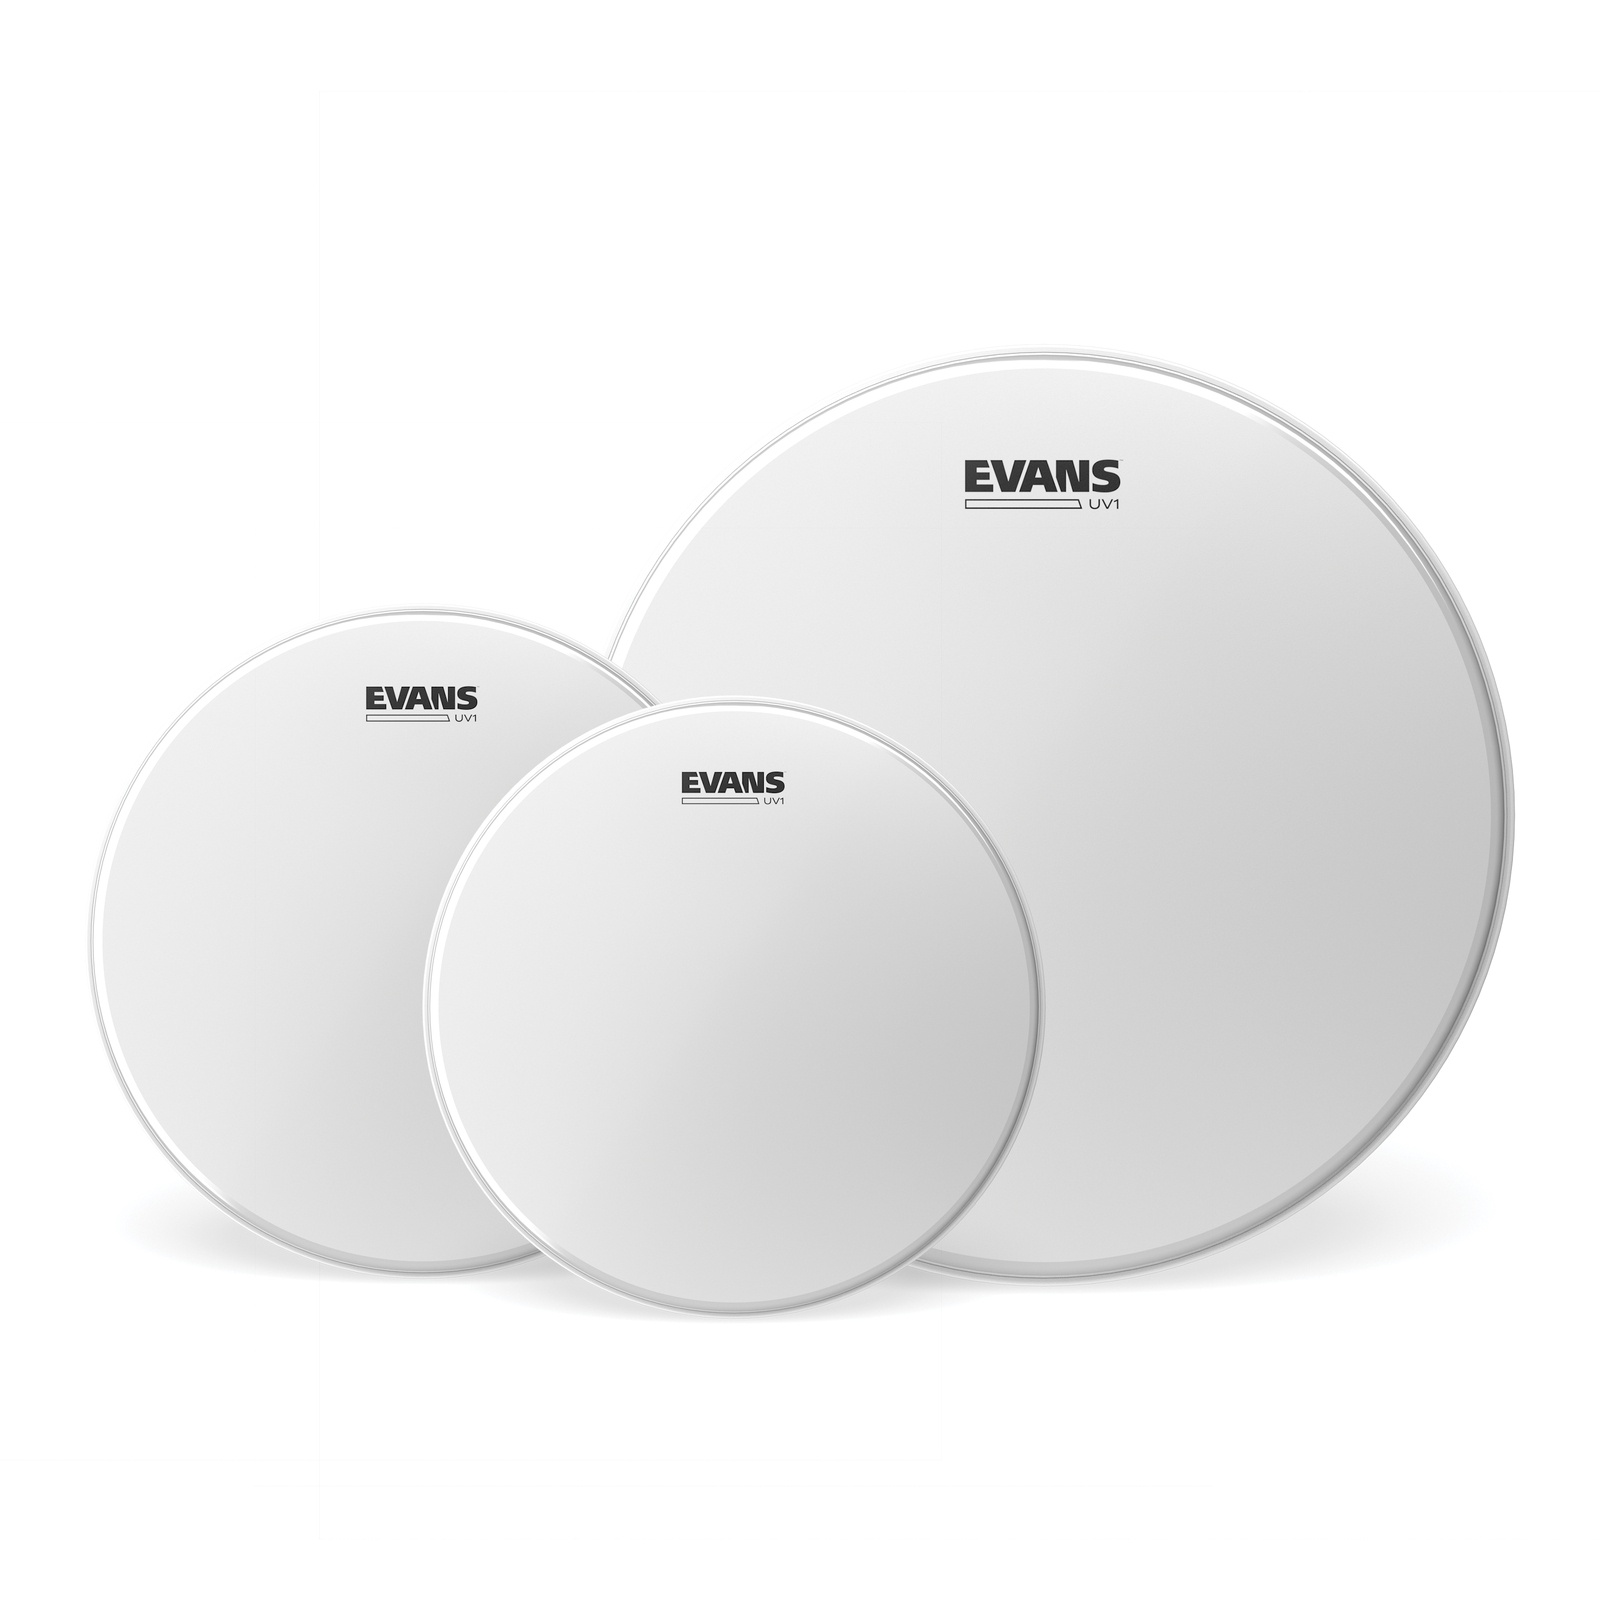
Evans UV1 Coated Tom Pack-Rock 10", 12", 16"
Evans UV1 Coated Tom Pack-Rock 10", 12", 16" Evans UV1 Drum Heads were designed in response to drummers complaining about their old coated heads chipping, flaking, and wearing out. The coating is applied through a special ultraviolet light-cured treatment that makes it last much longer than traditional coating methods. The texture on these heads is more pronounced than on traditional coated heads, making it easy for your brushes to create louder sweeps. The underlying single ply of 10-mil film provides plenty of durability, with dent- and stretch-resistant characteristics. It provides a warm timbre. The 360-degree technology flesh hoop sits flat on your drum so even tuning is a breeze. Features Single Ply 10-mil Film Won't Chip, Flake, or Wear Down Enhanced Texture for Louder Brushwork Stretch and Dent Resistant 360-Degree Technology Flesh Hoop
Brand: Evans
Category: Arts & Entertainment > Hobbies & Creative Arts > Musical Instrument & Orchestra Accessories > Percussion Accessories > Drum Heads > Tom Drum Heads